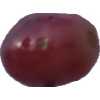
Label: pink_grape